James Burrill Jr.

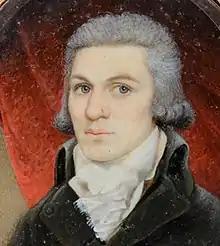
from a portrait miniature by Edward Greene Malbone

James Burrill Jr. (April 25, 1772 – December 25, 1820) was a Federalist-party United States senator representing the state of Rhode Island. He served in the Senate from 1817 until 1820, and was previously the Chief Justice of the Rhode Island Supreme Court in 1816 and 1817 and the state's attorney general from 1797 to 1814. He graduated from the College of Rhode Island and Providence Plantations (the former name of Brown University) at Providence in 1788. In 1797, he was an unsuccessful candidate in a special election for Congress.